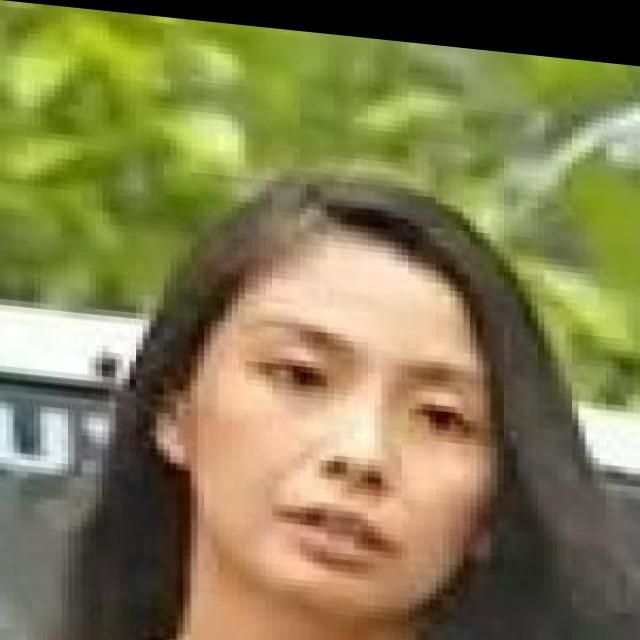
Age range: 21-44